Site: brandenburg
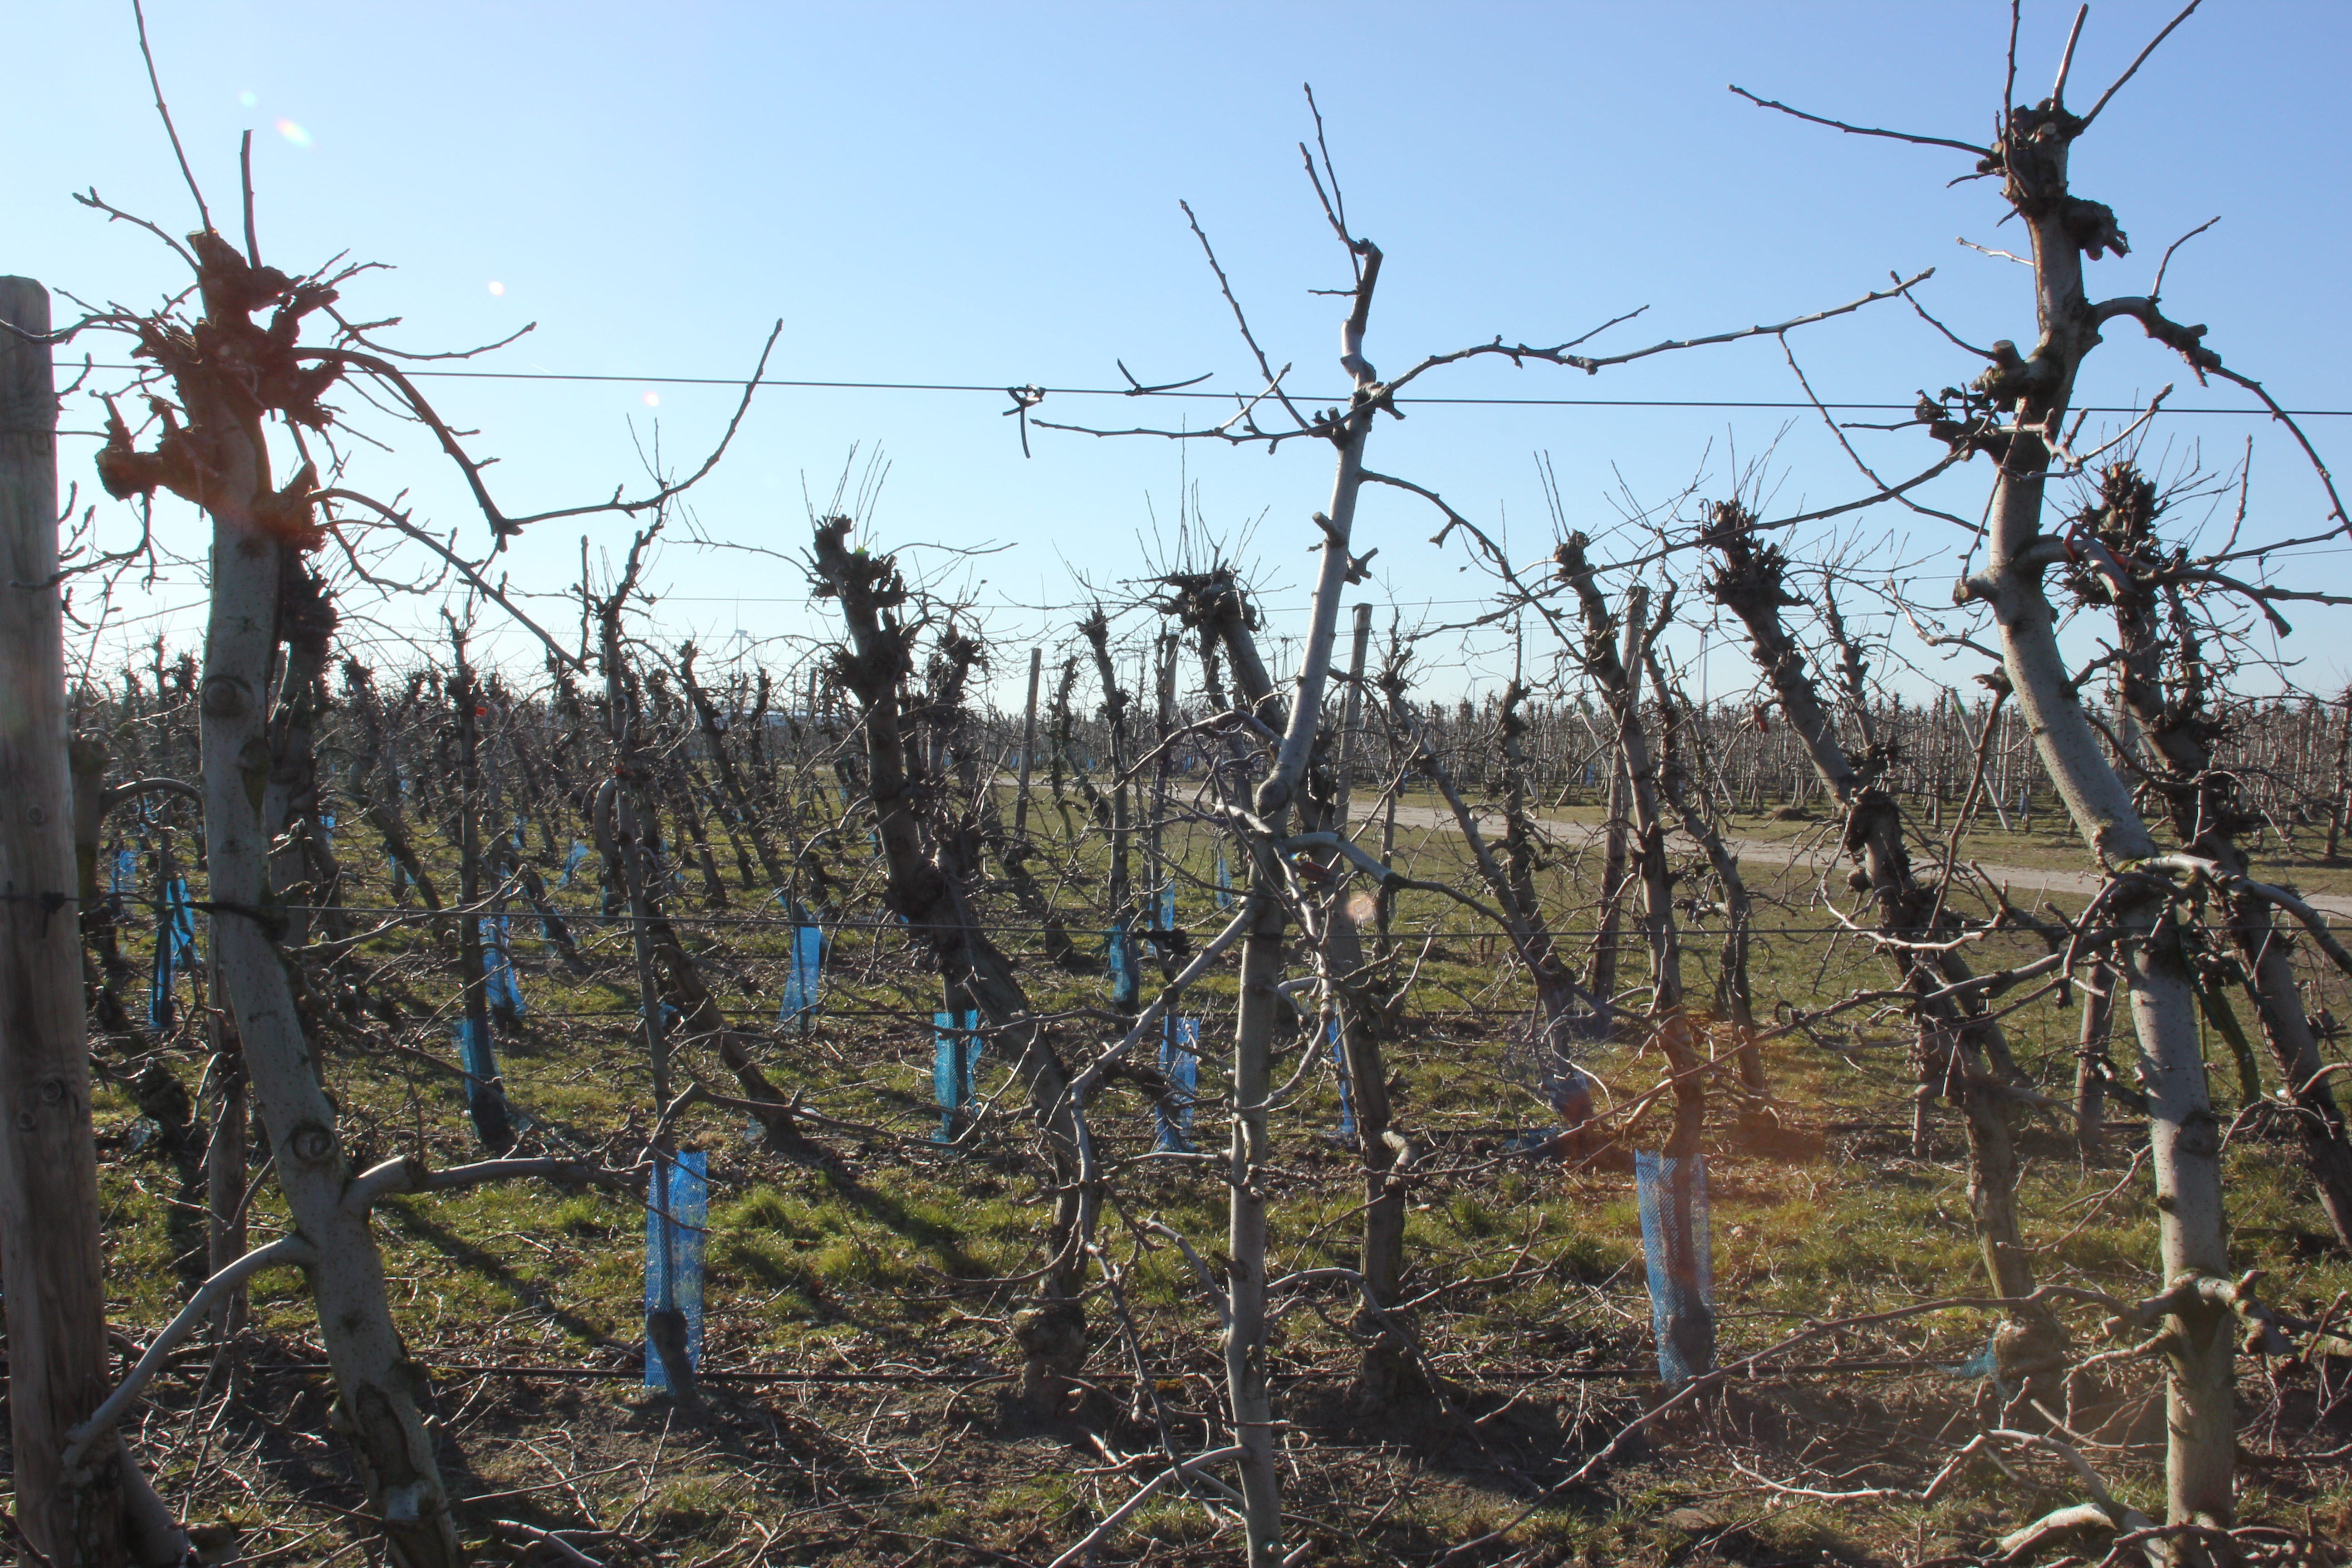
Growth stage (BBCH 03): Bud development